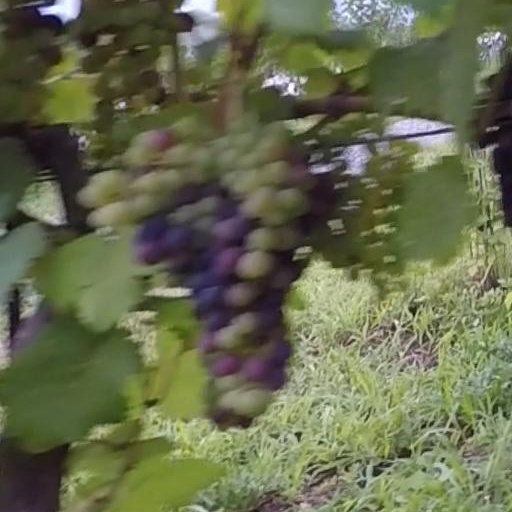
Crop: grape